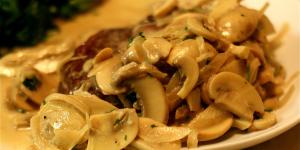
lomo con champinones de lata